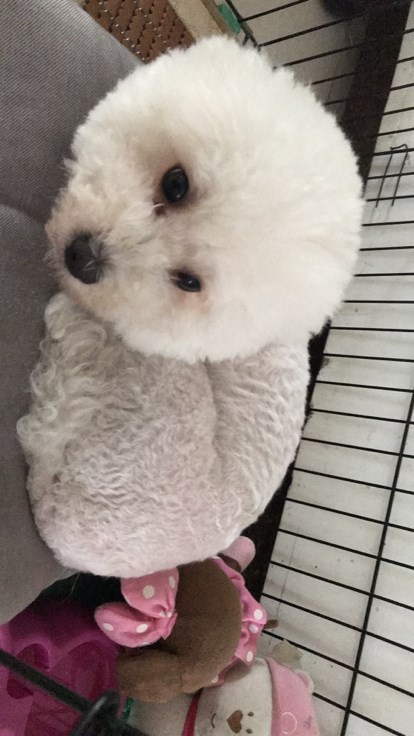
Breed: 3083-n000117-Bichon_Frise